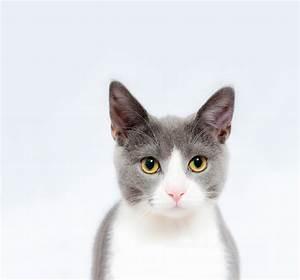
cat